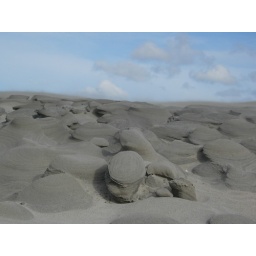
Gekke formaties door de wind in de duinen van Wharariki beach